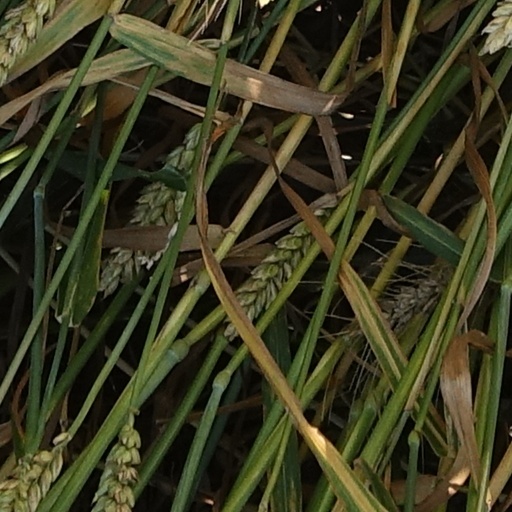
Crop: wheat